Shelter 2

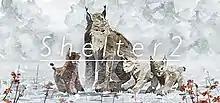

Shelter 2 is an open world survival video game developed by Might and Delight for Windows, Mac OS X, and Linux. The game is a sequel to 2013's "Shelter". It was released on March 9, 2015 and, like its predecessor, was made available on Steam as a digital download.